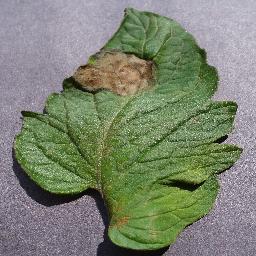
Label: Tomato___Late_blight